Gayathri (1977 film)

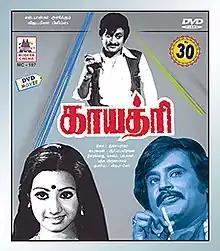
Poster

Gayathri is a 1977 Indian Tamil-language crime thriller film directed by R. Pattabhiraman and written by Panchu Arunachalam. The film stars Jaishankar, Rajinikanth and Sridevi. It is based on the novel of the same name by Sujatha. The film was released on 7 October 1977.